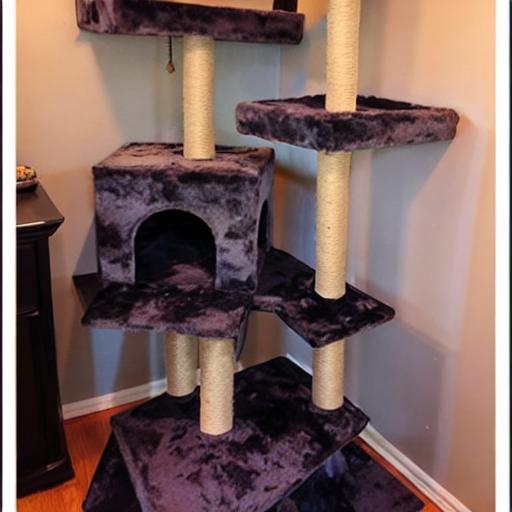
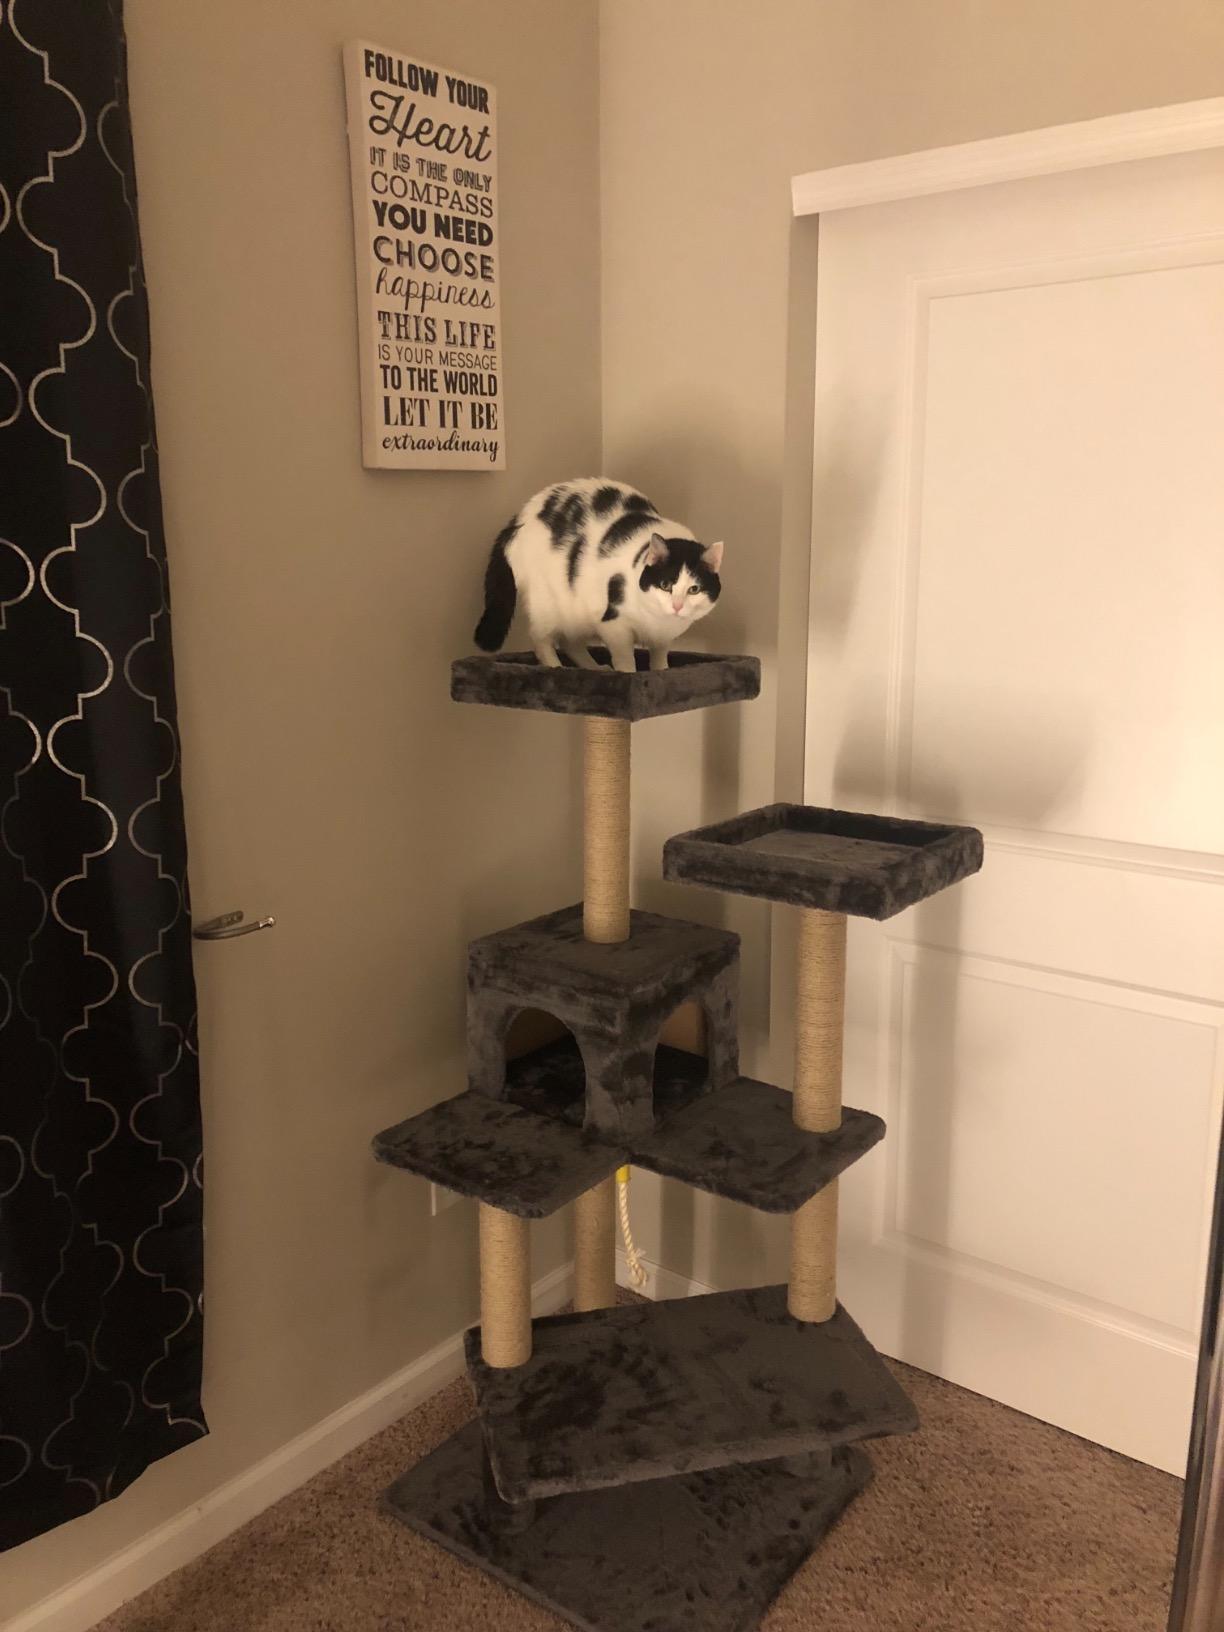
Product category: items_cat tree
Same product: no